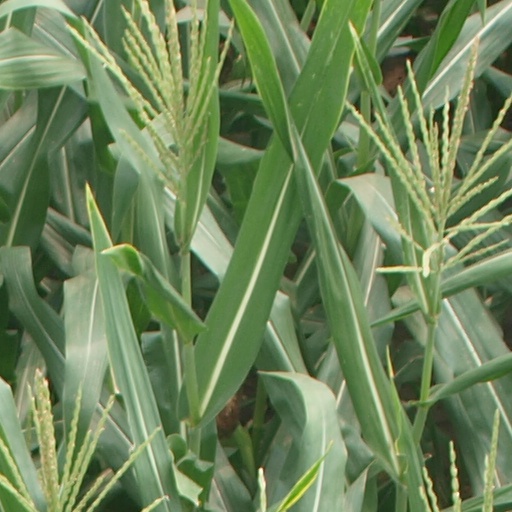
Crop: maize; corn